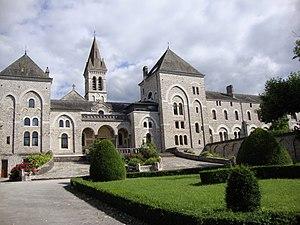
Dourgne (Tarn, Fr) Abbaye Sainte-Scholastique d'En Calcat
Cet article liste les abbayes bénédictines actives ou ayant existé sur le territoire français actuel. Il s'agit des abbayes de religieux suivant la règle de saint Benoît, à l'exclusion des cisterciens.
Il existe 82 abbayes et monastères actifs en France : 41 abbayes et monastères d'hommes, 35 de femmes et 6 mixtes, répartis dans toute la France métropolitaine.